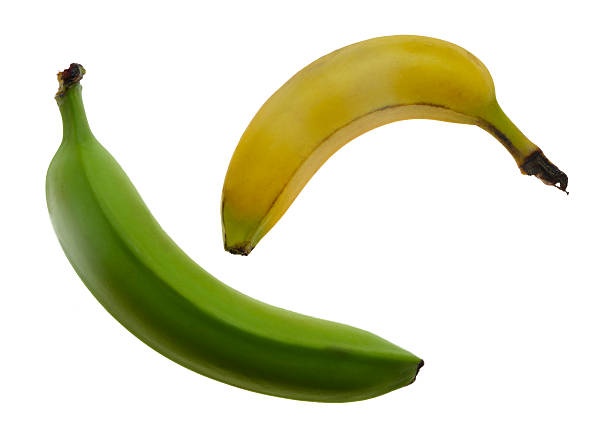
Label: banana